Chencang District

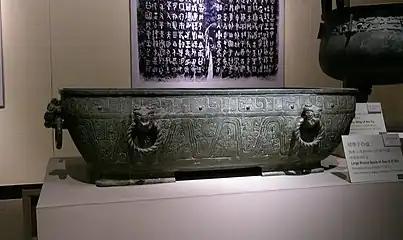
Guojizibai "pan", excavated in Chencang

The county seat of Guozhen has carried the same name for 3,000 years. Many archeological sites are located in Chencang. The Guoji Zibai "pan" was excavated in the county, it is now displayed in the National Museum of China. Chencang also has its own museum to display local archeological finds.